Pesa Gama

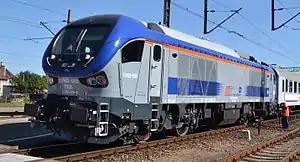
SU160-005 in Ełk

Pesa Gama is a family of diesel and electric locomotives built from 2012 by Pesa SA company.